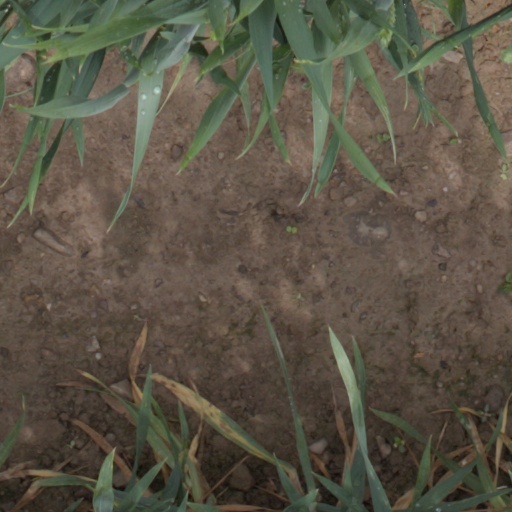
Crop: wheat